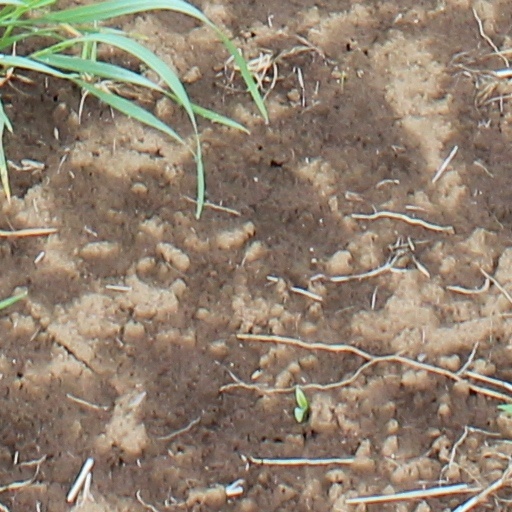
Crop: wheat